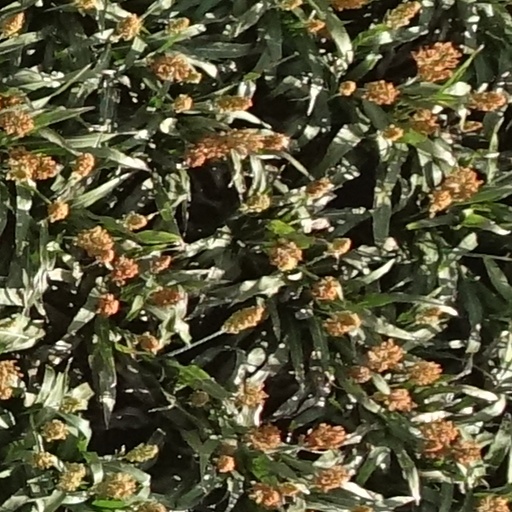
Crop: sorghum